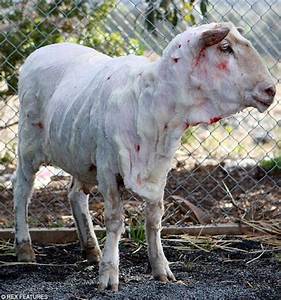
Label: sheep